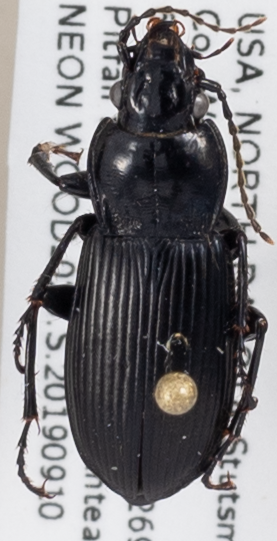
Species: Pterostichus melanarius melanarius
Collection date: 2019-09-10
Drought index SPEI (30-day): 1.93
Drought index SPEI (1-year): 1.466
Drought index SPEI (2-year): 0.878